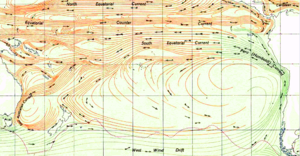
Le gyre subtropical du Pacifique sud est le plus grand gyre océanique de la Terre, situé au sud de l'équateur entre l'Amérique du Sud et l'Australie. Il est pratiquement inactif et est relativement pauvre en vie marine.